Jill Thurston

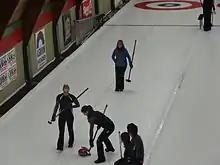
Jill Thurston follows her rock at the 2013 Manitoba Liquor & Lotteries Women's Classic curling event at the Fort Rouge Curling Club. The event would be the first Grand Slam where Thurston would make the playoffs. She lost to Jennifer Jones in the final.

After a two-year break from the game, Thurston returned to curling in 2009. Forming a team with Kristen Phillips, Leslie Wilson and Raunora Westcott. The team would win the 2010 Manitoba Scotties Tournament of Hearts and the right to represent Manitoba at the 2010 Scotties Tournament of Hearts This would be Thurstons first time skipping a team at the event. The team finished round robin play with a 7-4 record. This was enough to clinch a tiebreaker. Thurston's team would fall short, and she would lose the tie breaker 3-10 to Ontario's Krista McCarville.